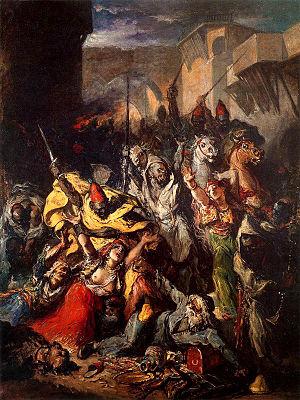
L'histoire des Juifs au Maroc est très ancienne et fut nourrie par diverses vagues de réfugiés à la suite des vicissitudes et persécutions dont ont été victimes les Juifs au cours de l’histoire.